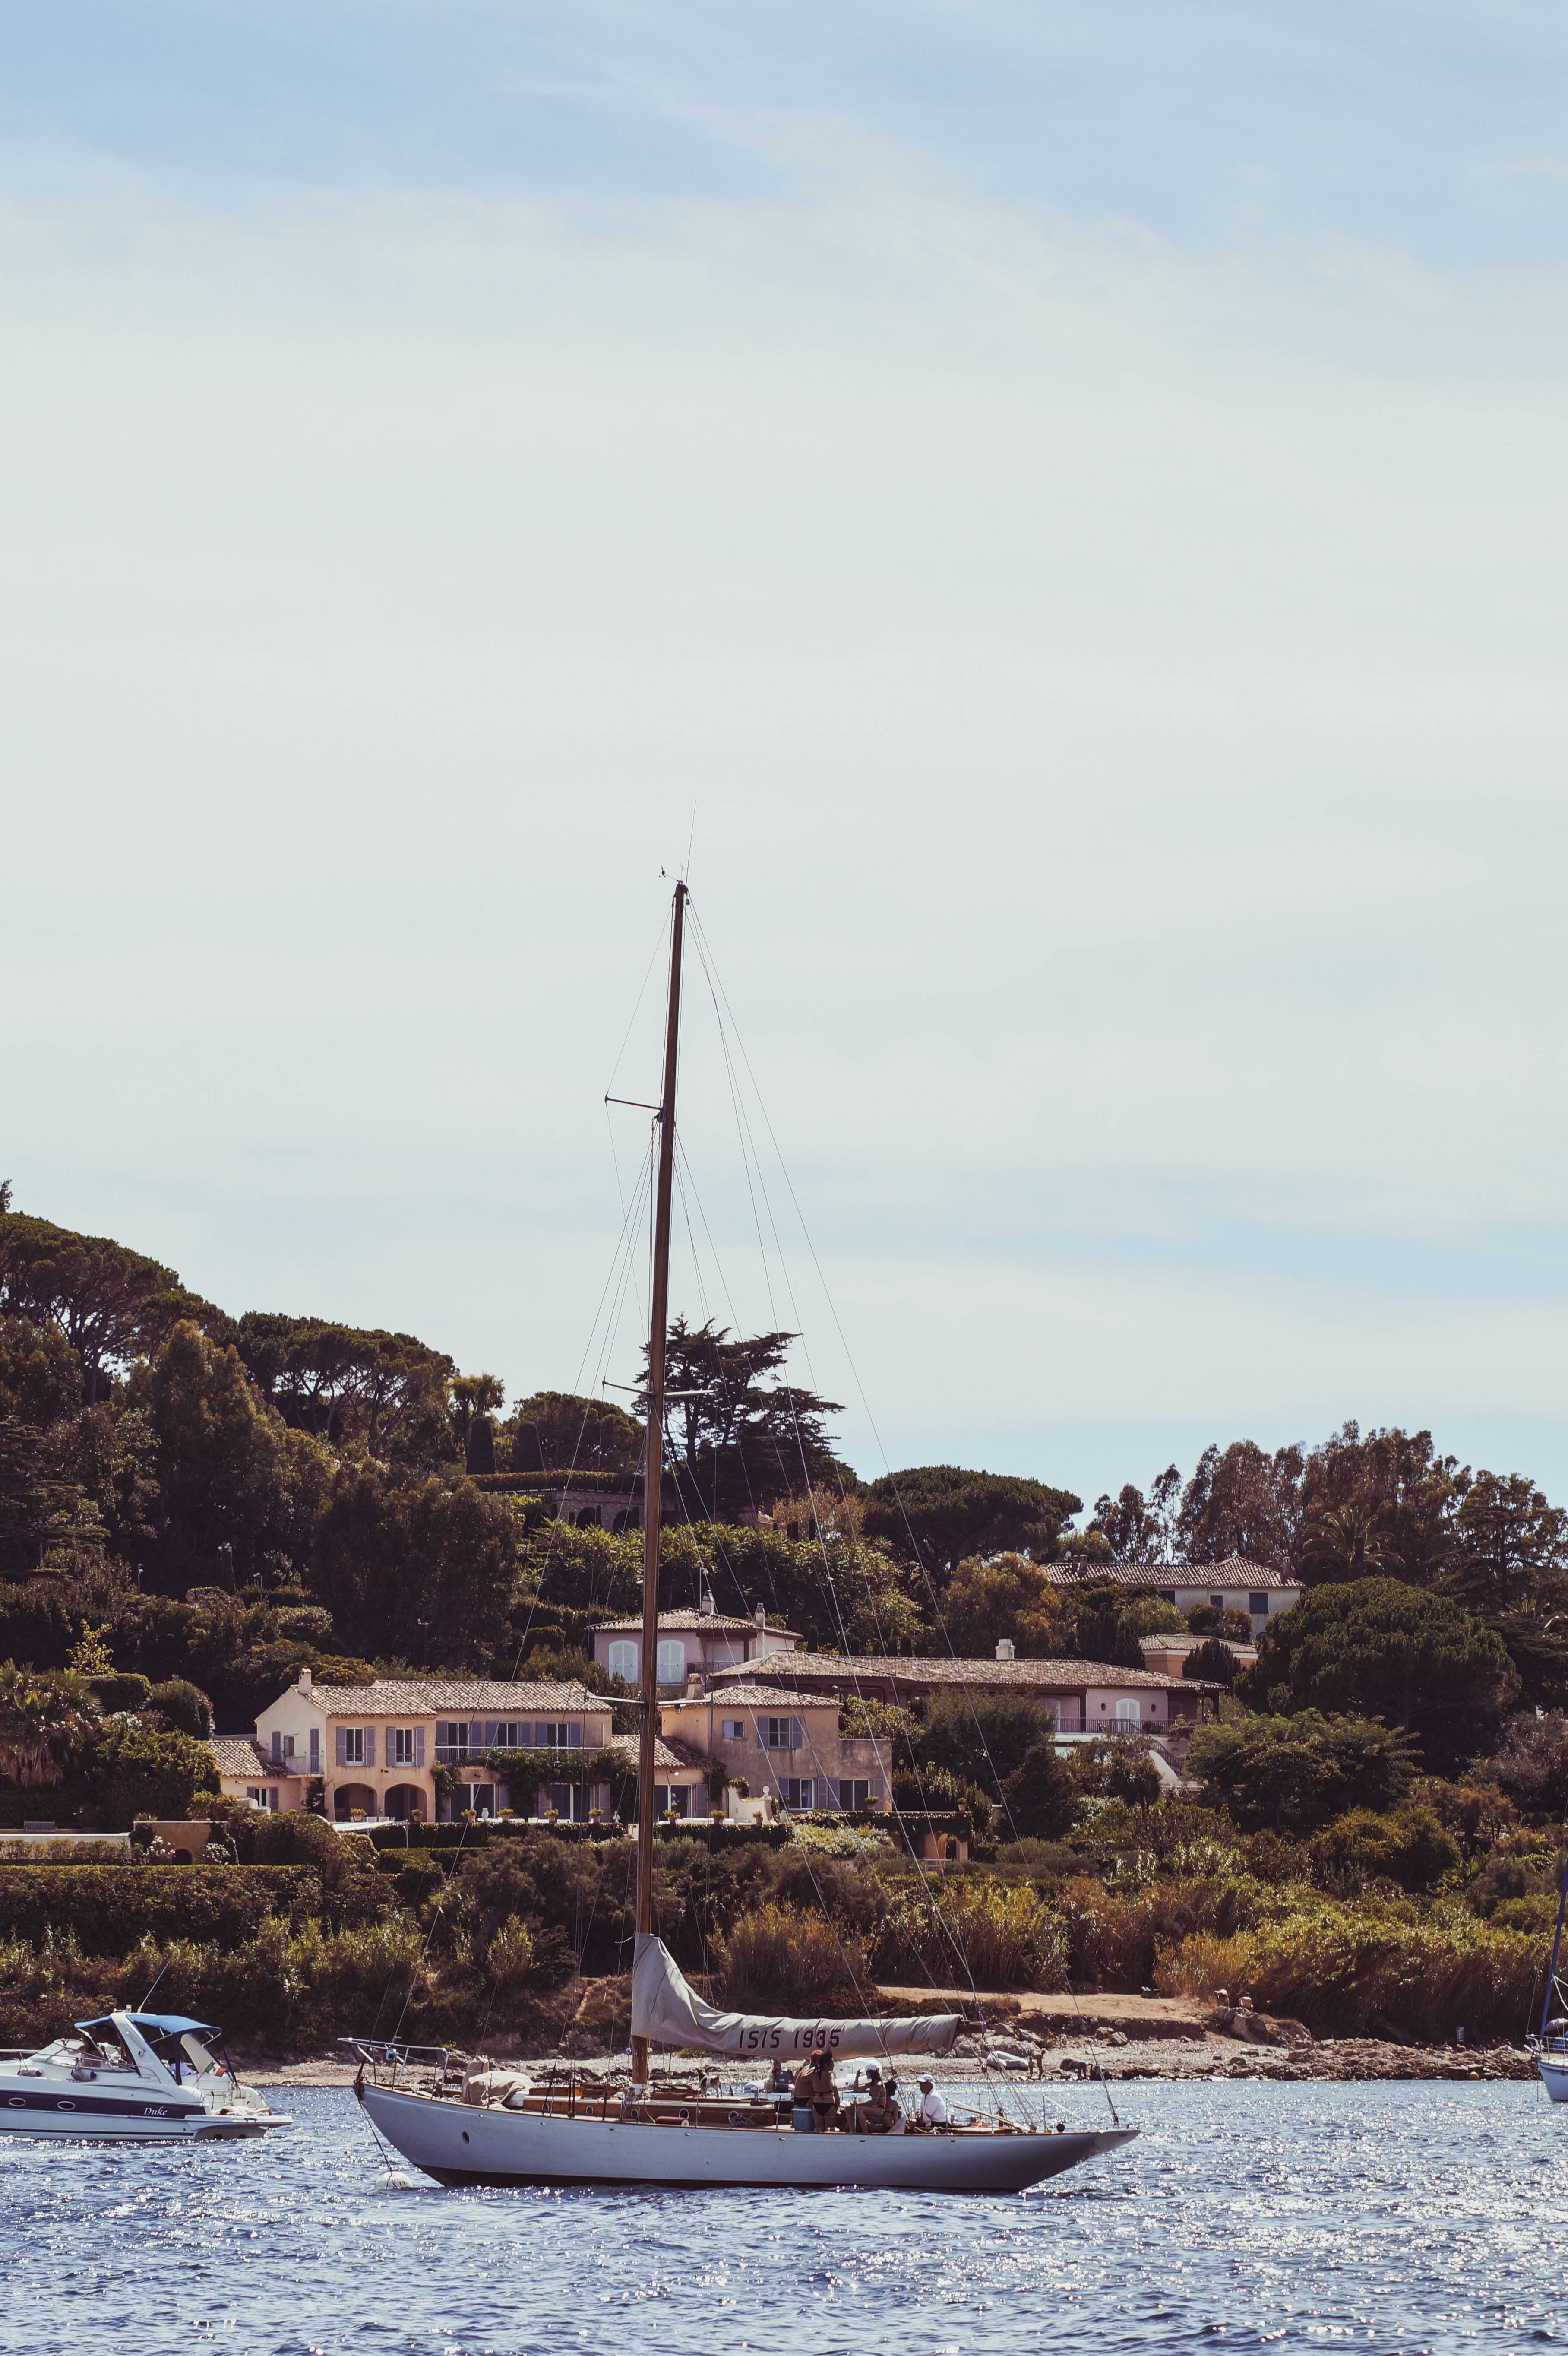
sea, coast, water, boat, river, ship, vehicle, mast, sailing, bay, harbor, sailboat, boating, sail, watercraft, sailing ship, tall ship